Thomas Holland (translator)

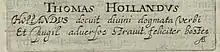
Holland taught the teachings of God's Word and fought against enemies, successfully throwing them down.

It was during his time translating that Thomas was involved in a case of witchcraft in North Moreton brought by his sister in law, Anne Gunter, and her father, Brian Gunter, against local women who it was said had cursed Anne Gunter. The case went to the Star Chamber and Thomas was called as an expert witness. He refused to believe that Anne was possessed by the devil and that she could it was claimed read with her eyes closed. It was eventually discovered to be the invention of Anne's father who had a vendetta against a local family.